Yakan people

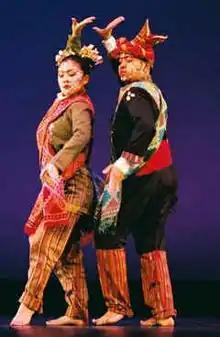
Filipino Americans portraying the traditional makeup and attire of a newlywed Yakan couple.

The "Seputangan" is the most intricate design worn by the women around their waist or as a head cloth. The Palipattang is patterned after the color of the rainbow while the "bunga-sama", after the python. Almost every Yakan fabric can be described as unique since the finished materials are not exactly identical. Differences may be seen in the pattern or in the design or in the distribution of colors.